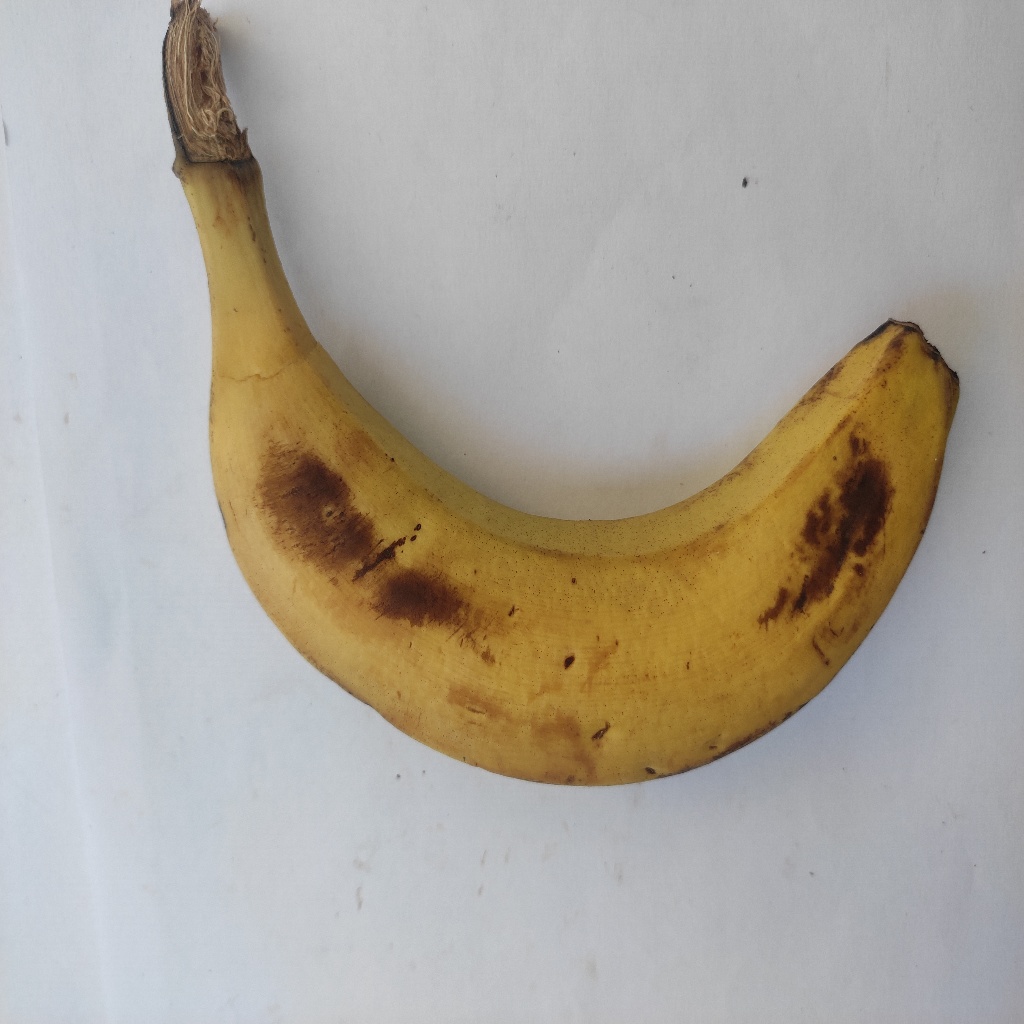
Crop: banana
Quality class: Class_A